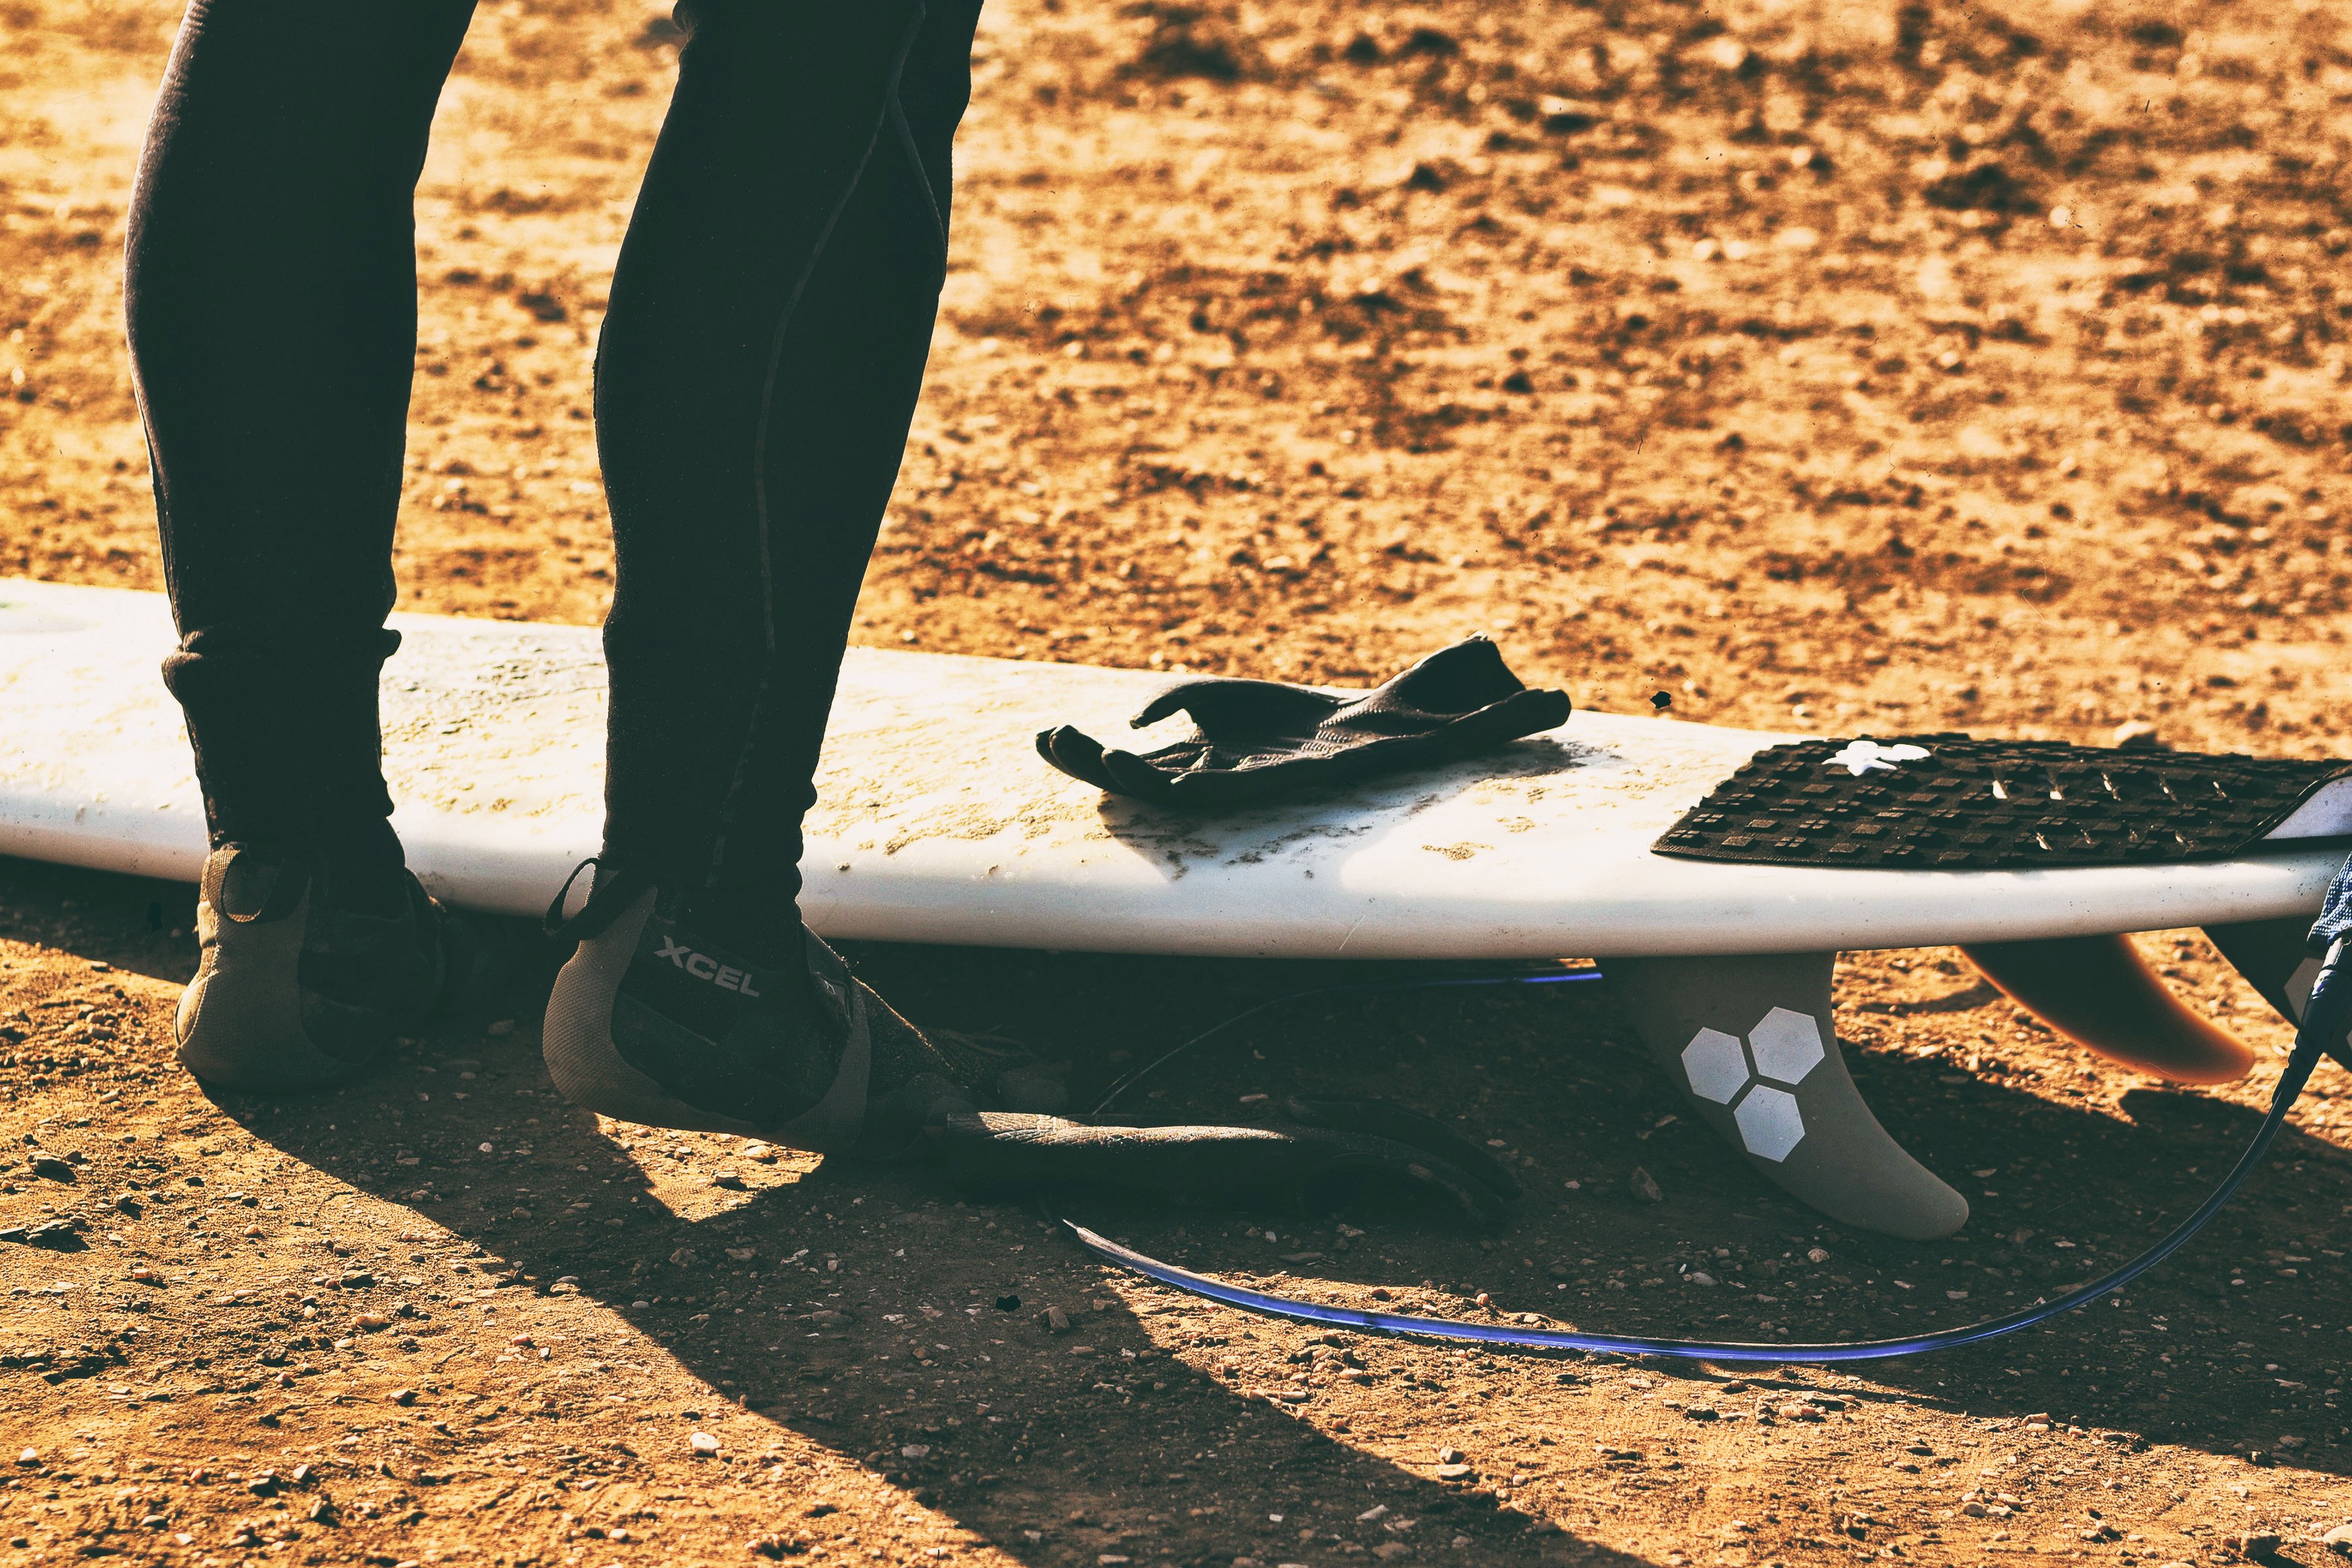
wing, airplane, vehicle, surfboard, atmosphere of earth, surfing equipment and supplies